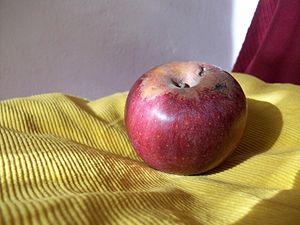
Annurca est un cultivar particulièrement ancien de pomme domestique, originaire de l'Italie du sud. Pline l'Ancien l'aurait mentionnée pour la première fois dans sa Naturalis Historia, et au XVIᵉ siècle, elle est citée par Giambattista della Porta. Cependant, sous ce nom précis, la première mention émane de Giuseppe Antonio Pasquale. Jusqu'à ce jour, elle est encore abondamment cultivée en Italie du sud à la frontière entre les provinces de Caserte et Bénévent, dans la vallée appelée « reine des pommes ».